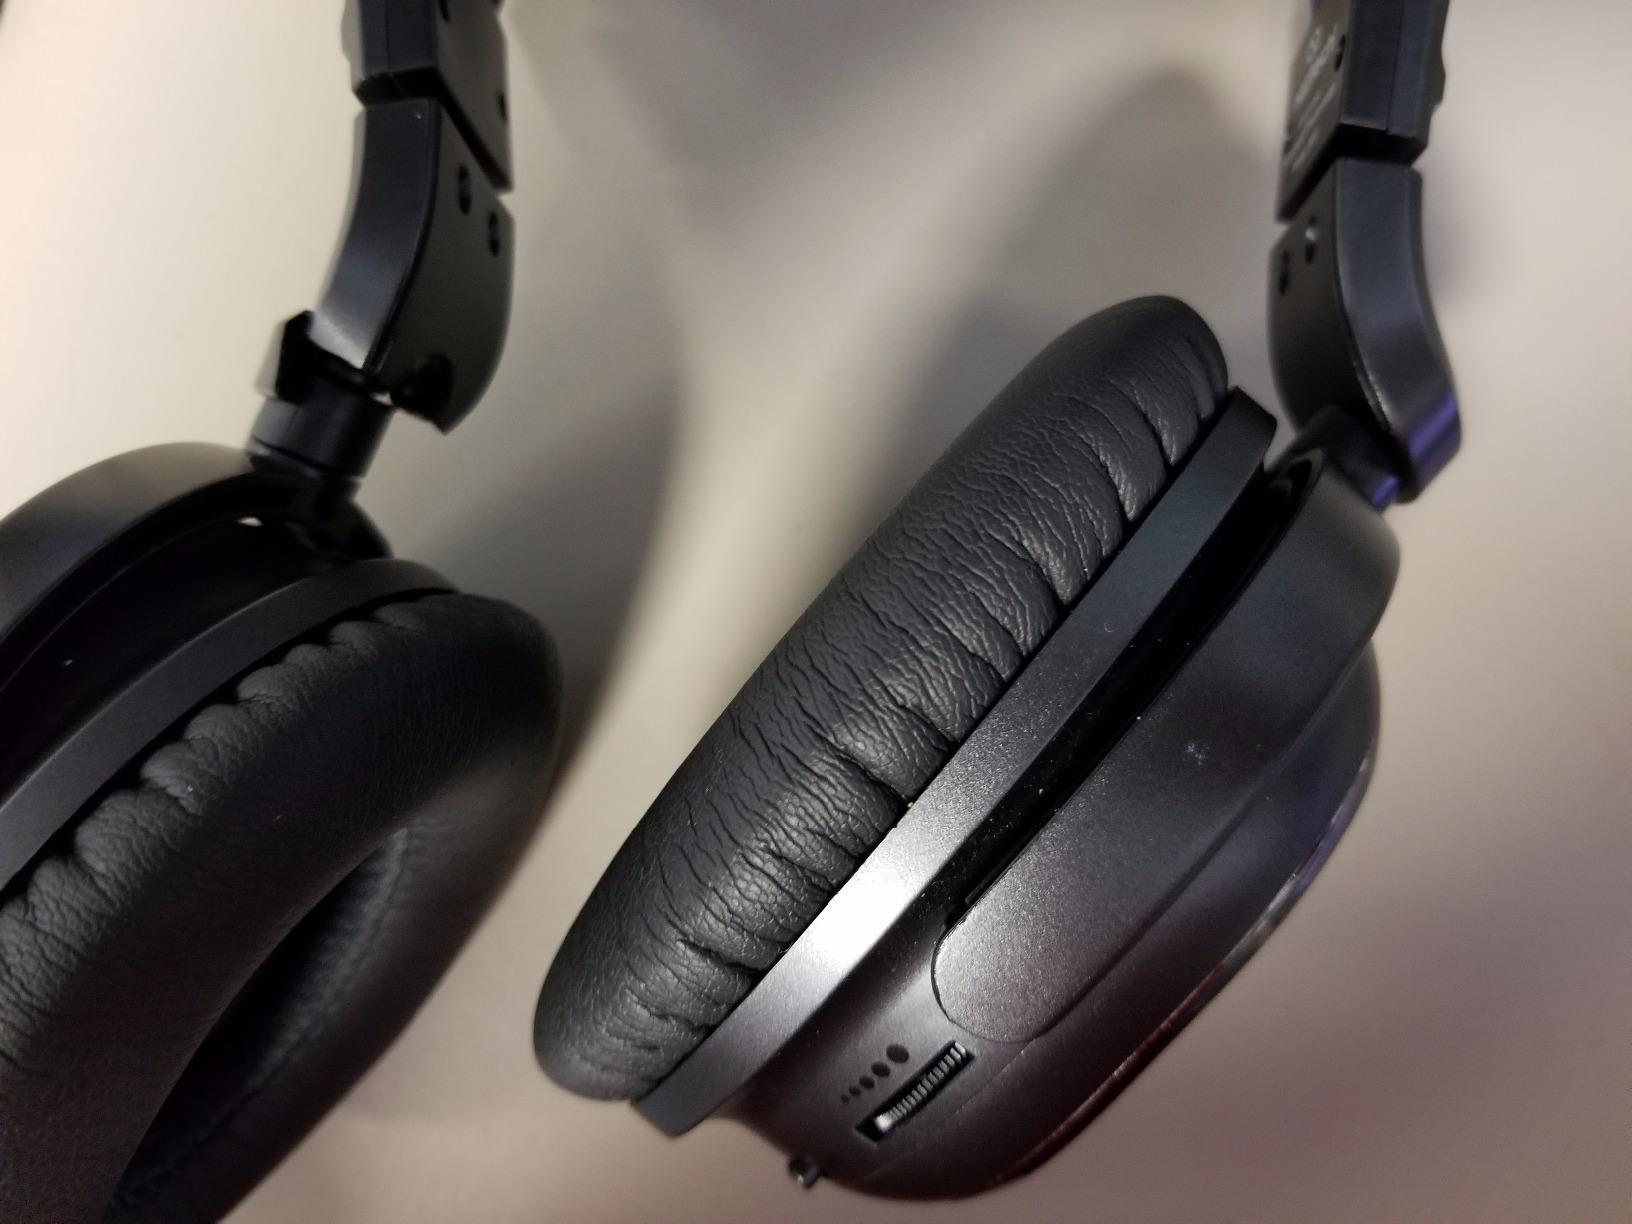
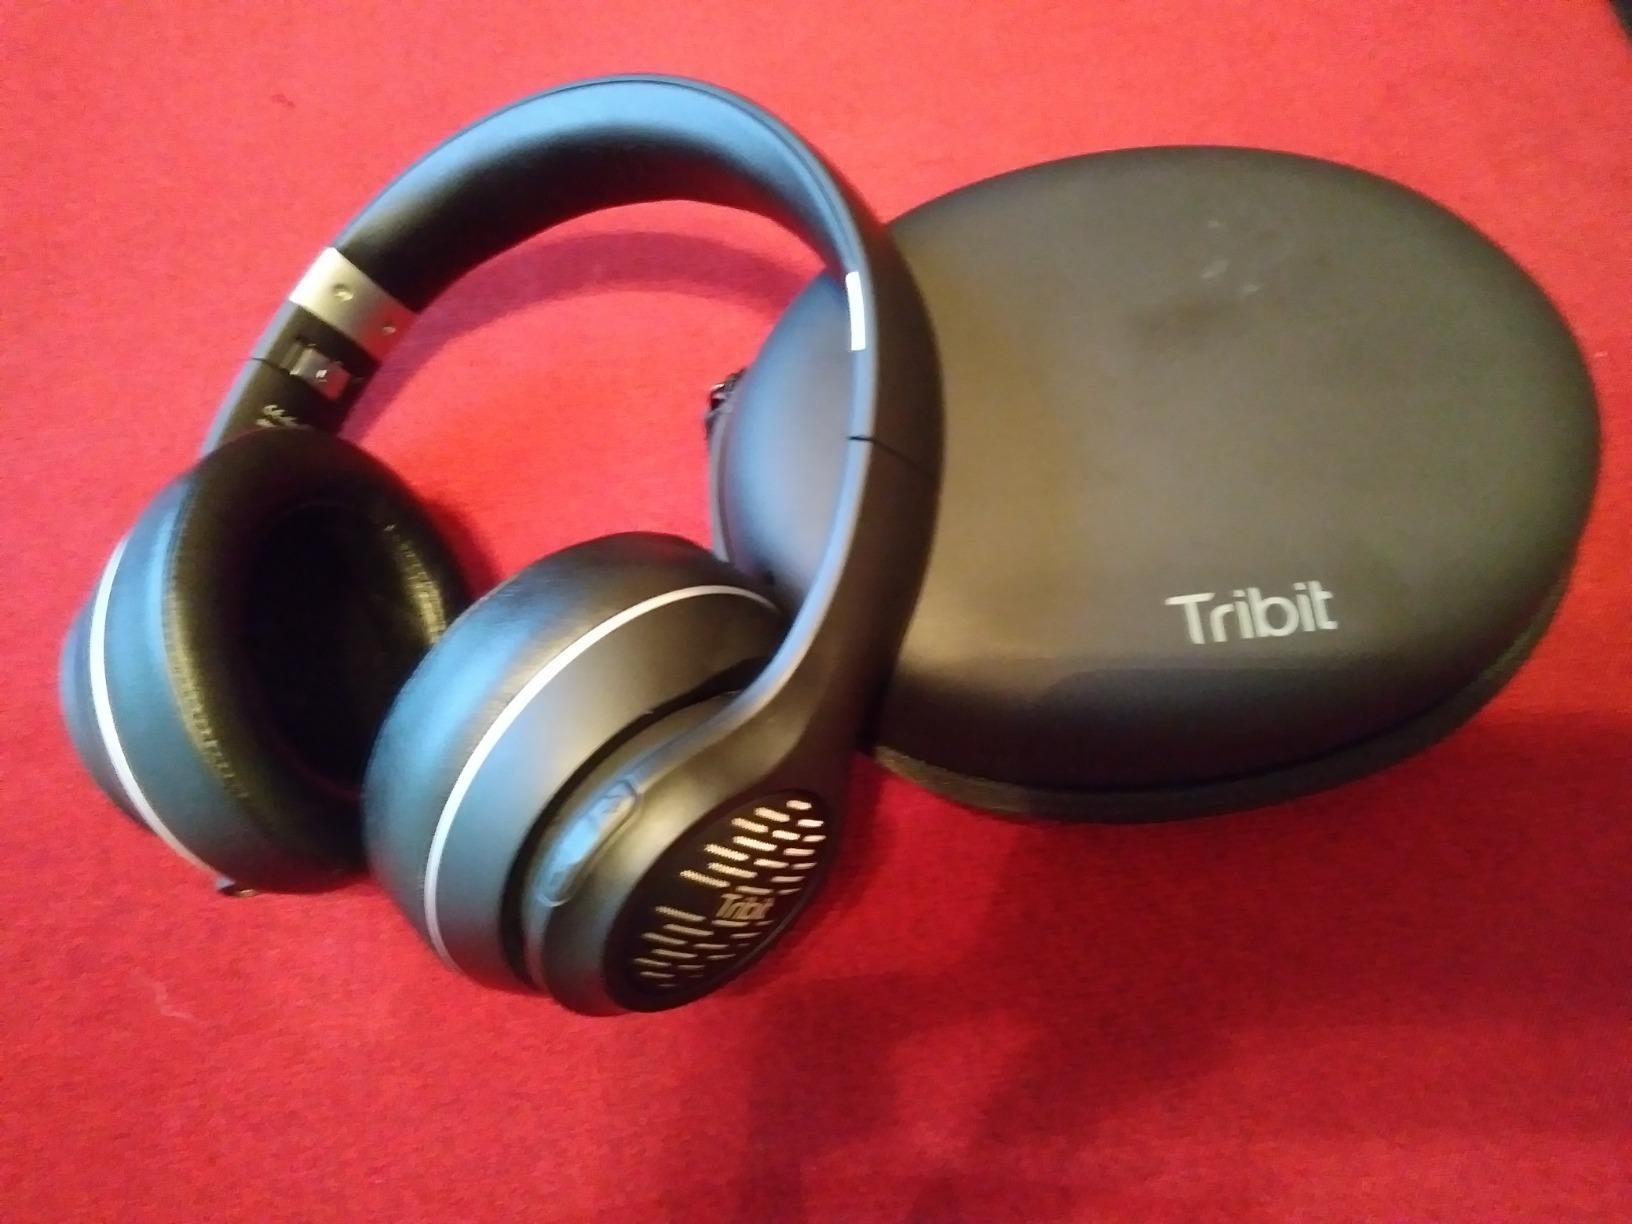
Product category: headphones
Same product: no